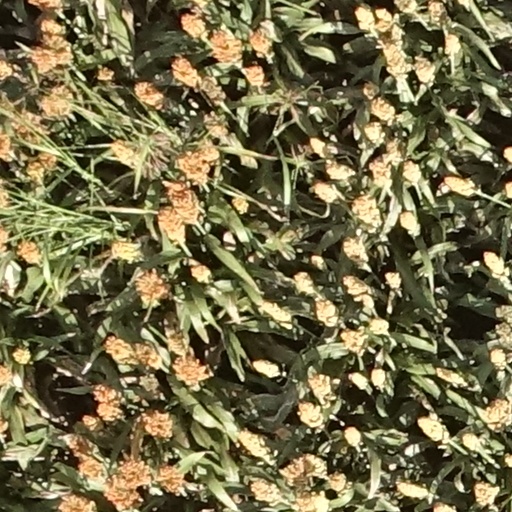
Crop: sorghum